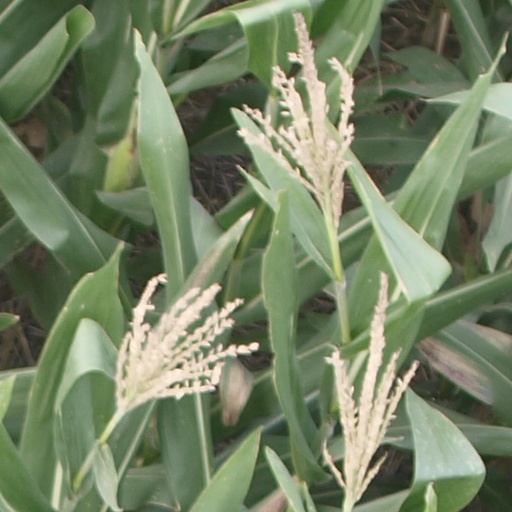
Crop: maize; corn